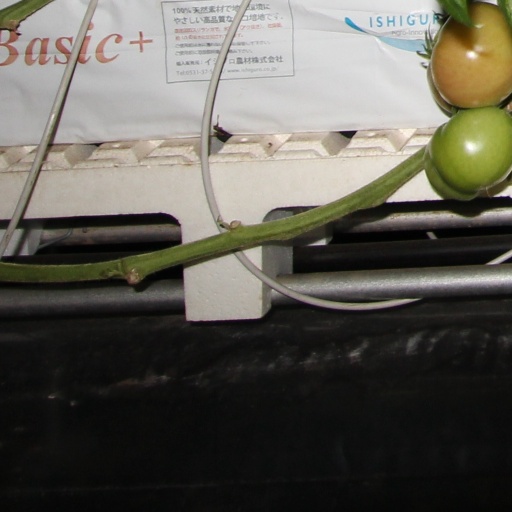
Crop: tomato